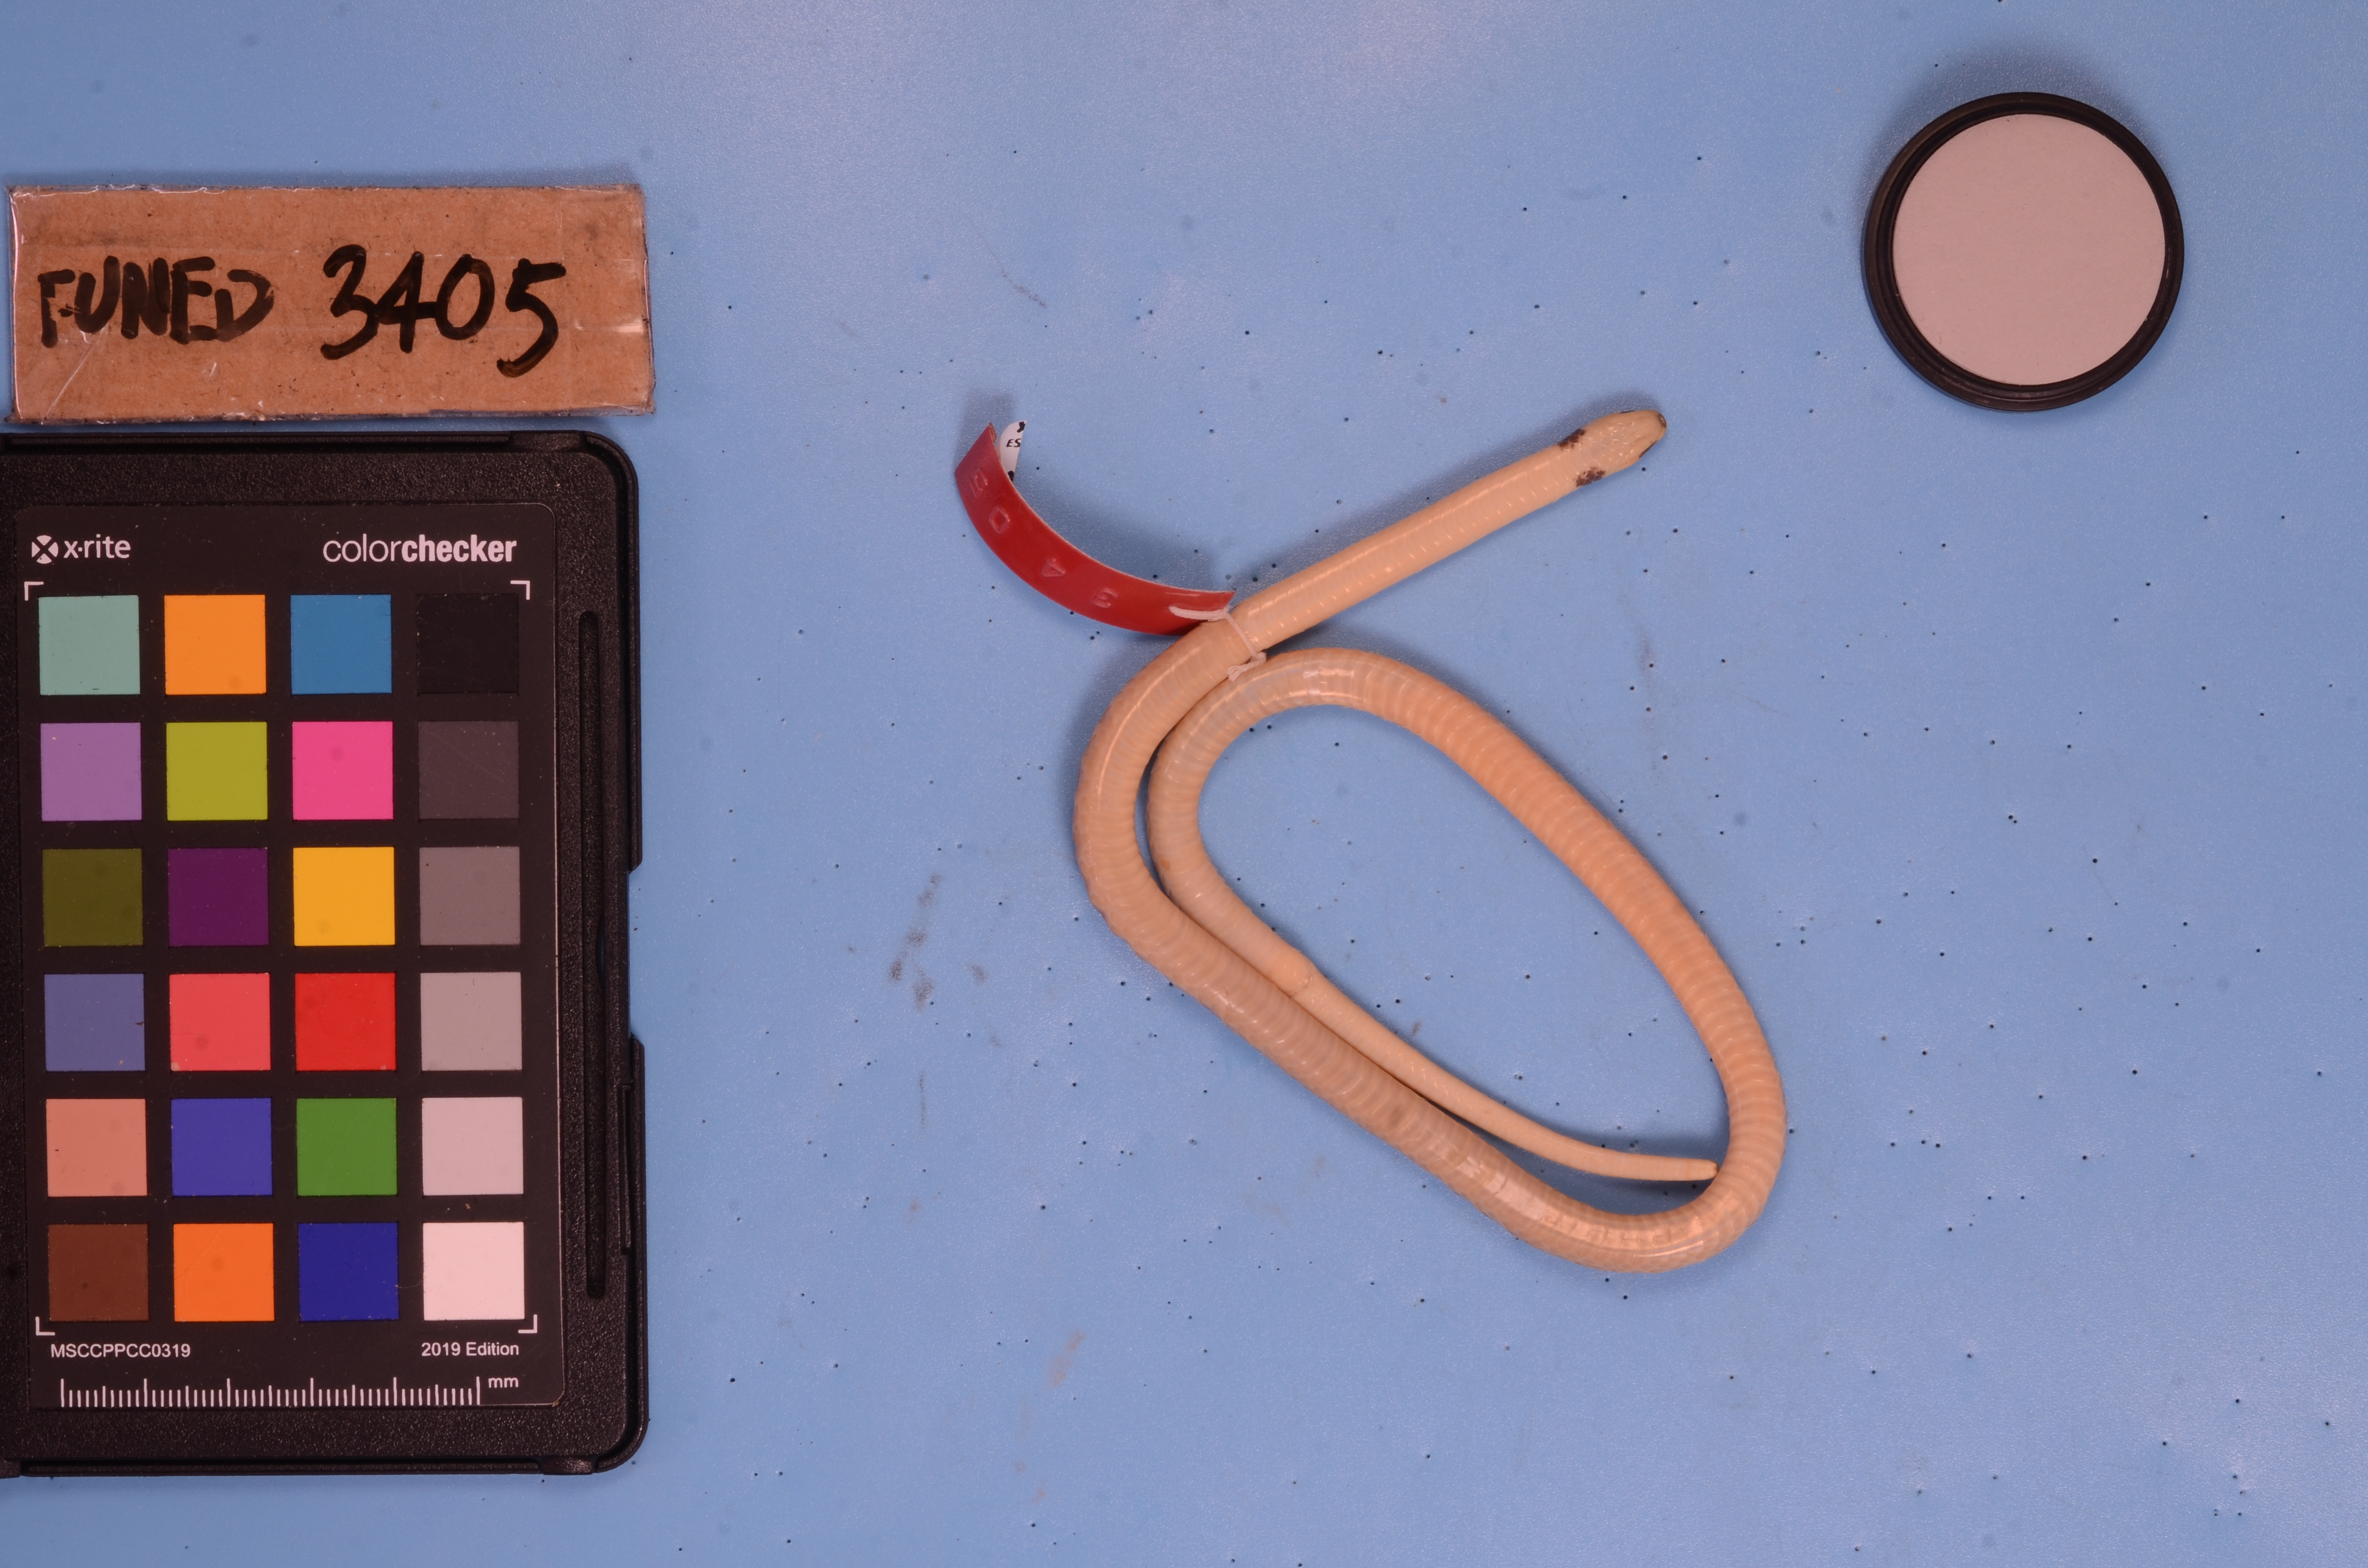
Species: Tantilla boipiranga
View: ventral
Mimicry status: mimic